Daniela Gaxiola

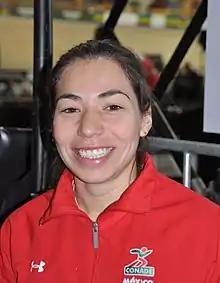
Gaxiola in 2018

Luz Daniela Gaxiola González (born 25 November 1992) is a track cyclist from Mexico. She represented her nation at the 2011, 2013, 2014 and 2015 UCI Track Cycling World Championships.